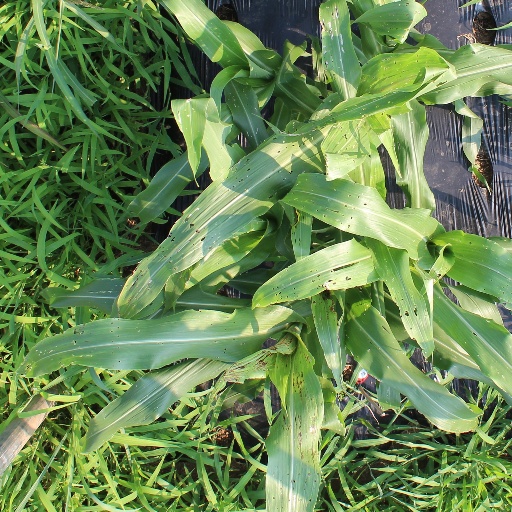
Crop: sorghum